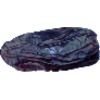
Label: Dates 1